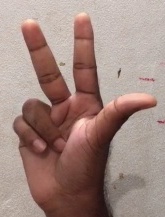
ASL sign: 3